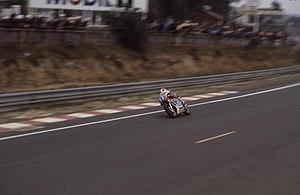
Eric Saul en tete du grand prix de France du Mans en 1979
Éric Saul, né le 26 mai 1954 à Paris, est un pilote de vitesse moto français.